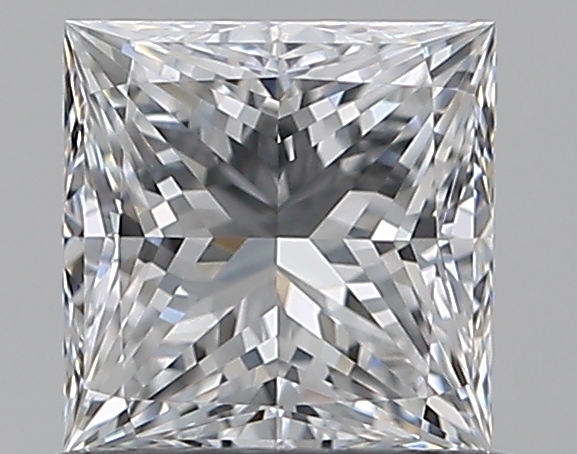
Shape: princess
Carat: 0.72
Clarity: VVS2
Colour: D
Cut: EX
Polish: EX
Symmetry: EX
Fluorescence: F
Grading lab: GIA
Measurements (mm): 4.88 x 4.81 x 3.54